Cyanosis

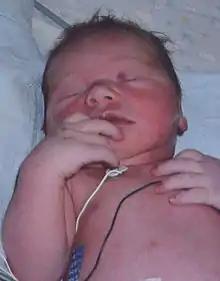
A baby with a heart condition. Note purple nailbeds.

Central cyanosis occurs due to decrease in arterial oxygen saturation (SaO2), and begins to show once the concentration of deoxyhemoglobin in the blood reaches a concentration of ≥ 5.0 g/dL (≥ 3.1 mmol/L or oxygen saturation of ≤ 85%). This indicates a cardiopulmonary condition.